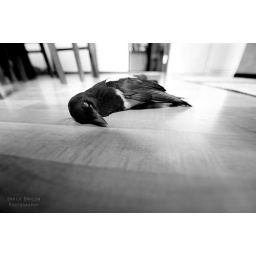
A tribute in black and white